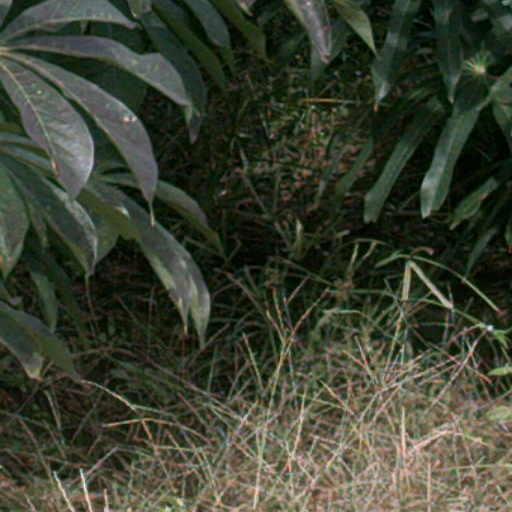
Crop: cassava